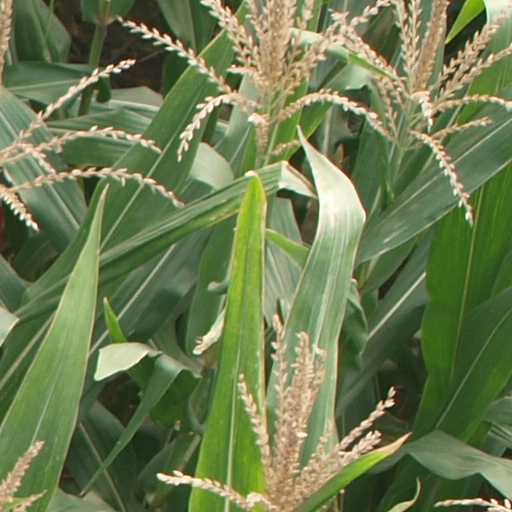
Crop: maize; corn